Jerry Richardson

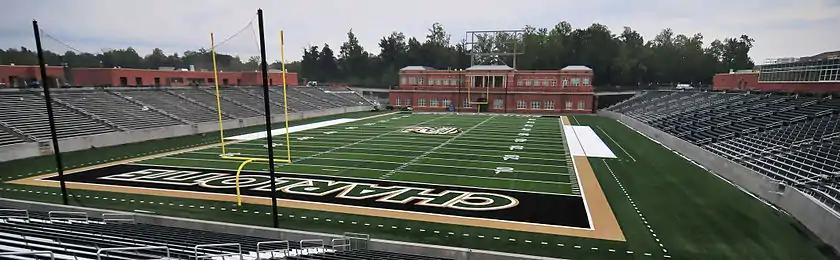
Jerry Richardson Stadium at the University of North Carolina at Charlotte

Richardson was hospitalized in Charlotte at Carolinas Medical Center in early December 2008, one month after receiving a pacemaker. He had a history of heart trouble and had undergone quadruple bypass surgery in 2002. Two days later he was placed on a donor waiting list for a new heart. He received a new heart on February 1, 2009, and fully recovered from the transplant operation.